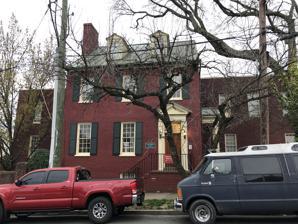
Building: Samuel Pleasants Parsons House
Country: United States of America
Year built: 1818
United States historic place Samuel Pleasants Parsons House U.S. Historic district Contributing property Samuel Pleasants Parsons House, 2020 Location 601 Spring Street Richmond, Virginia Coordinates 37°32′20.4″N 77°26′59.2″W / 37.539000°N 77.449778°W / 37.539000; -77.449778 Built 1818 Architectural style Federal-Style , Greek Revival Part of Oregon Hill Historic District ( ID91000022 ) Designated CP February 5, 1991 The Samuel Pleasants Parsons House is a historic dwelling located at 601 Spring Street in Richmond , Virginia . It is best known for being the home of quaker, abolitionist, and prison superintendent Samuel Pleasants Parsons. It is likely that this house was once a stop on the Underground Railroad . It is the oldest remaining building within the Oregon Hill neighborhood. History A picture taken in 1986, while the dwelling was being used by Virginia Department of Corrections for a work program. Samuel Parsons had his residence built in 1818 around his time as the superintendent at the Virginia State Penitentiary which too stood on spring street across Belvedere Street. The dwelling is the only surviving building of "Harvie's Plan" of 1817. Beginning in the 1870s, the dwelling was used to house unwed mothers and later served the Virginia Department of Corrections as a refuge for young female offenders in their work release program. By the turn of the 21st century, the house had fallen into despair, graffiti covered the walls, and a decade had passed since the dwelling had been inhabited. In 2000, local developer Robin Miller renovated the dwelling and now it serves as apartments. Architecture The Federalist-Style house was originally built in 1818 with additions being added in later years. It has a gabled roof and a Greek Revival portico on each of its front entrances. Important interior details survive, such as fireplace mantels and some woodwork. References